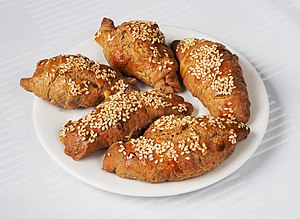
Giffel
Serbiske kifli med speltmel.
Der er for få eller ingen kildehenvisninger i denne artikel, hvilket er et problem. Du kan hjælpe ved at angive troværdige kilder til de påstande, som fremføres i artiklen.